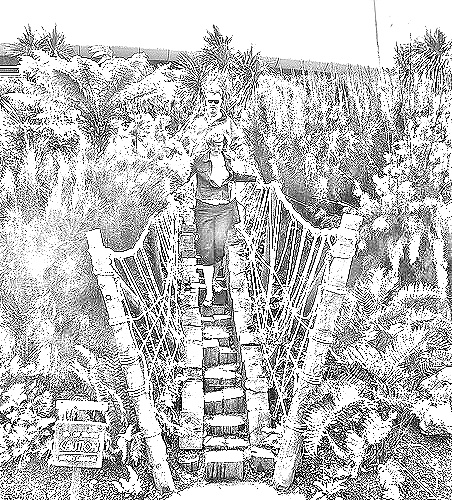
Portrait style: Sketch Portrait